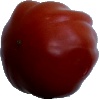
Label: tomato_heart